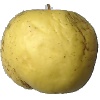
Label: golden_apple